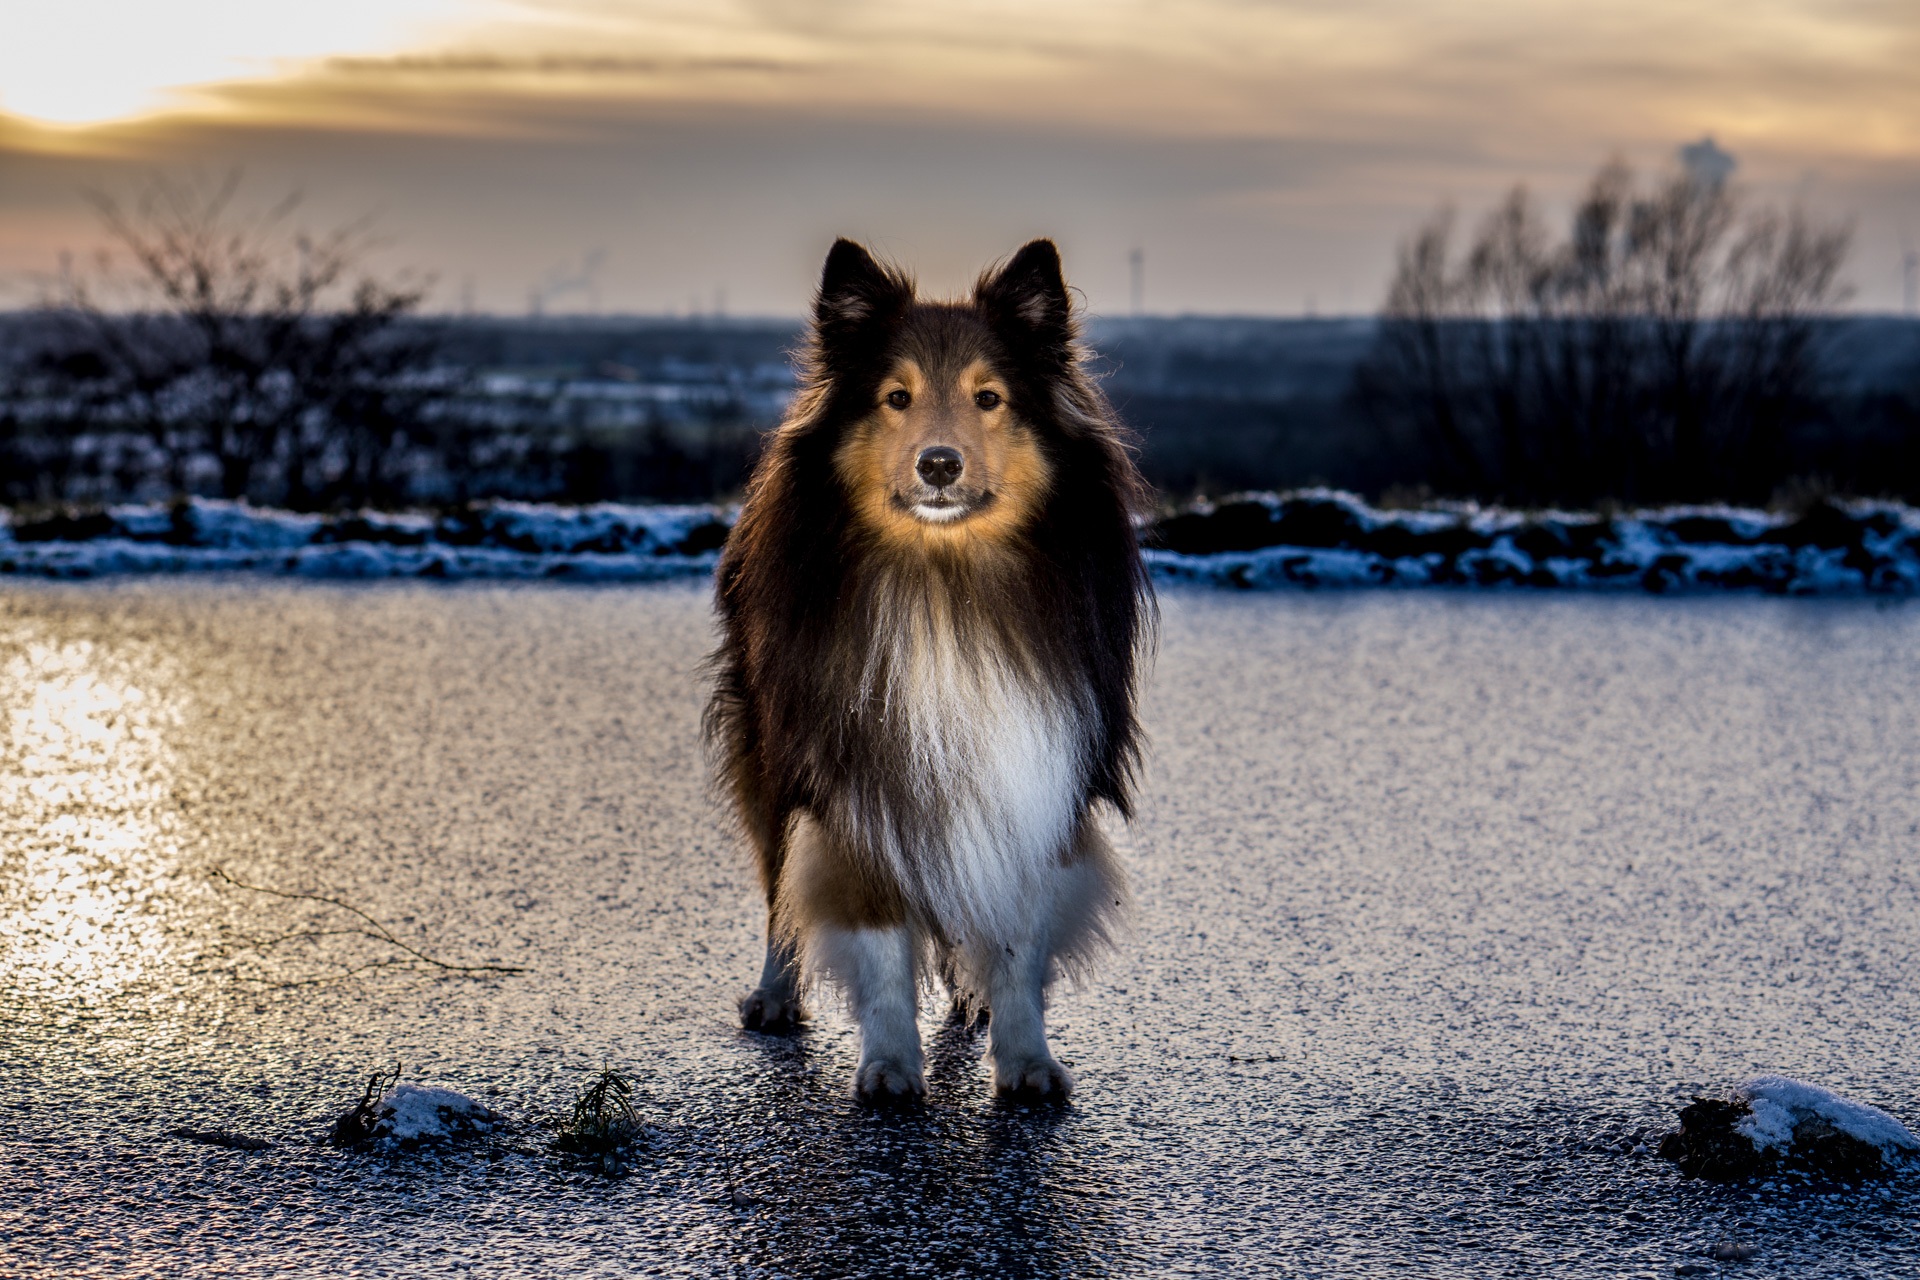
snow, winter, sunset, dog, ice, weather, mammal, season, vertebrate, sheltie, standing dog, dog like mammal, dog breed group